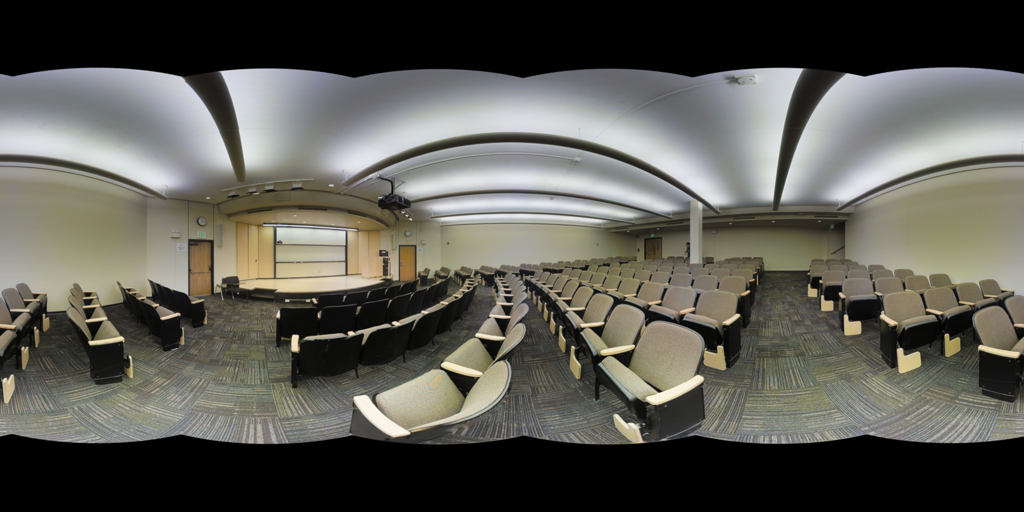
Referred object: a projector hanging above the front of the stage